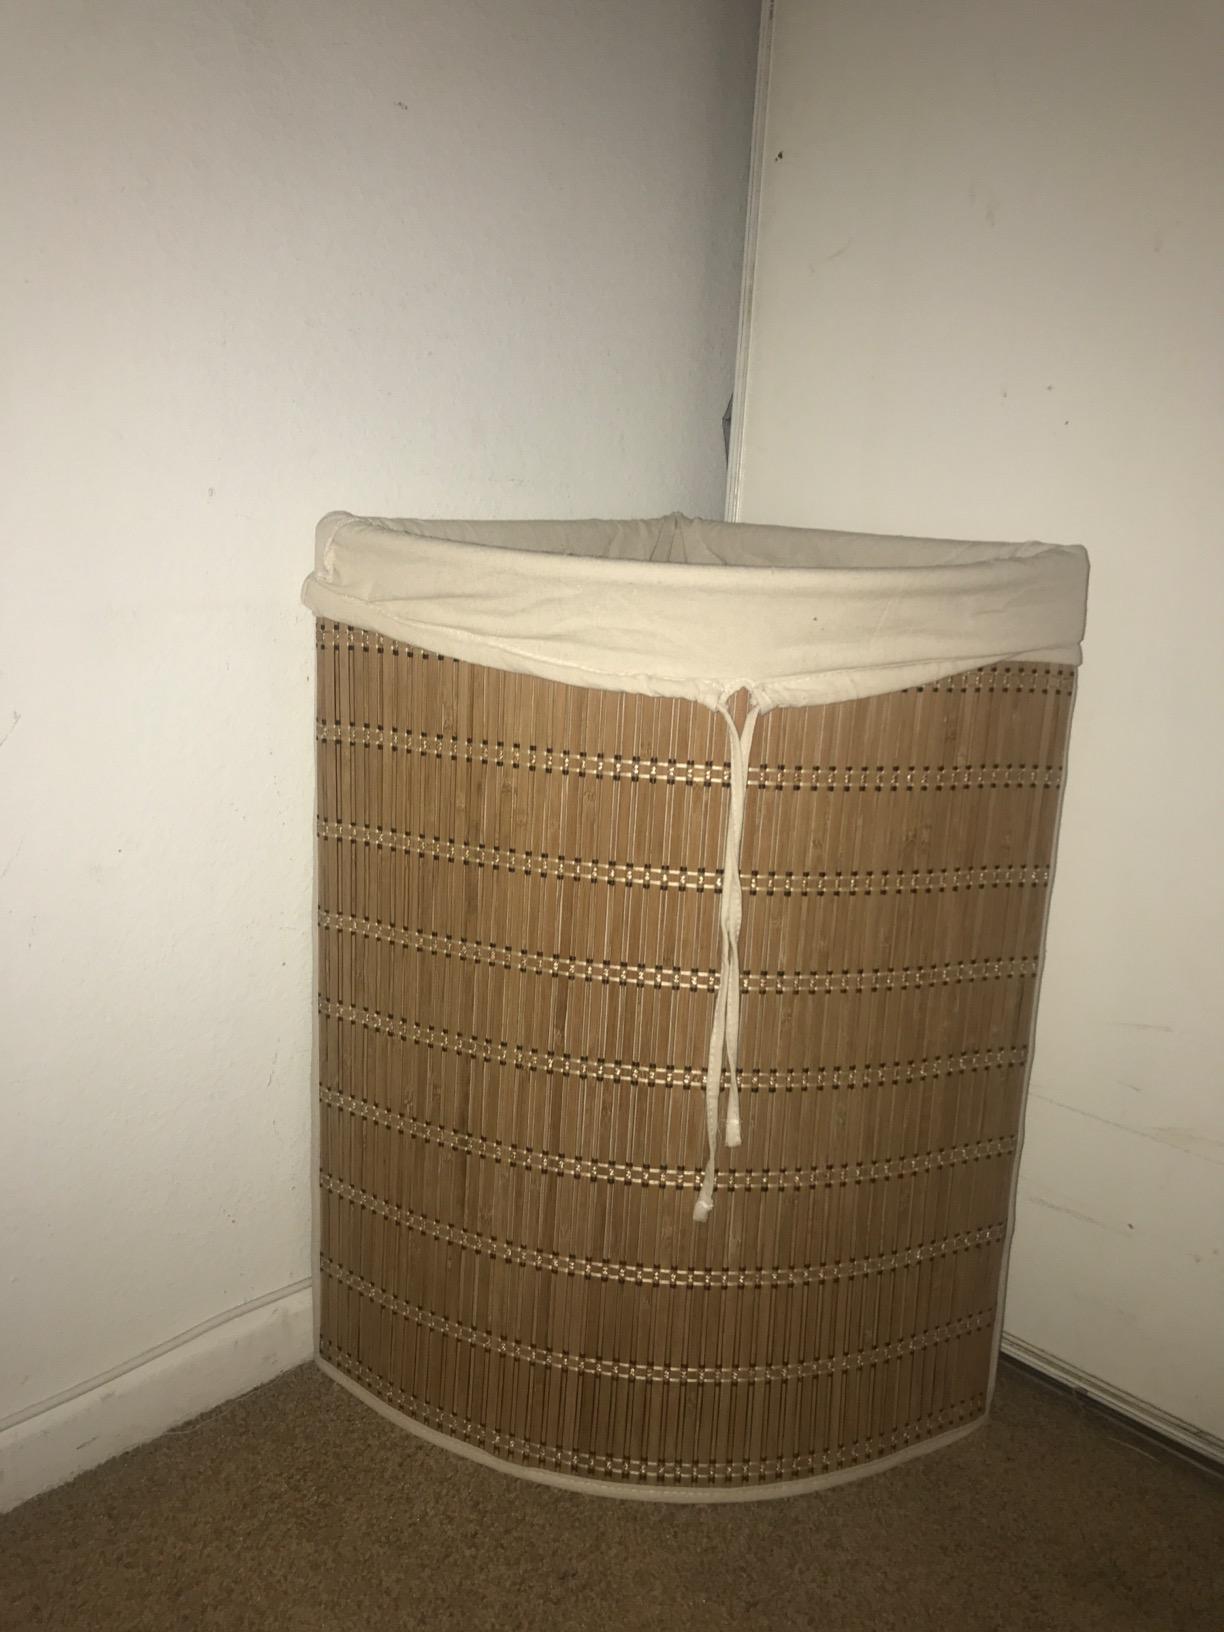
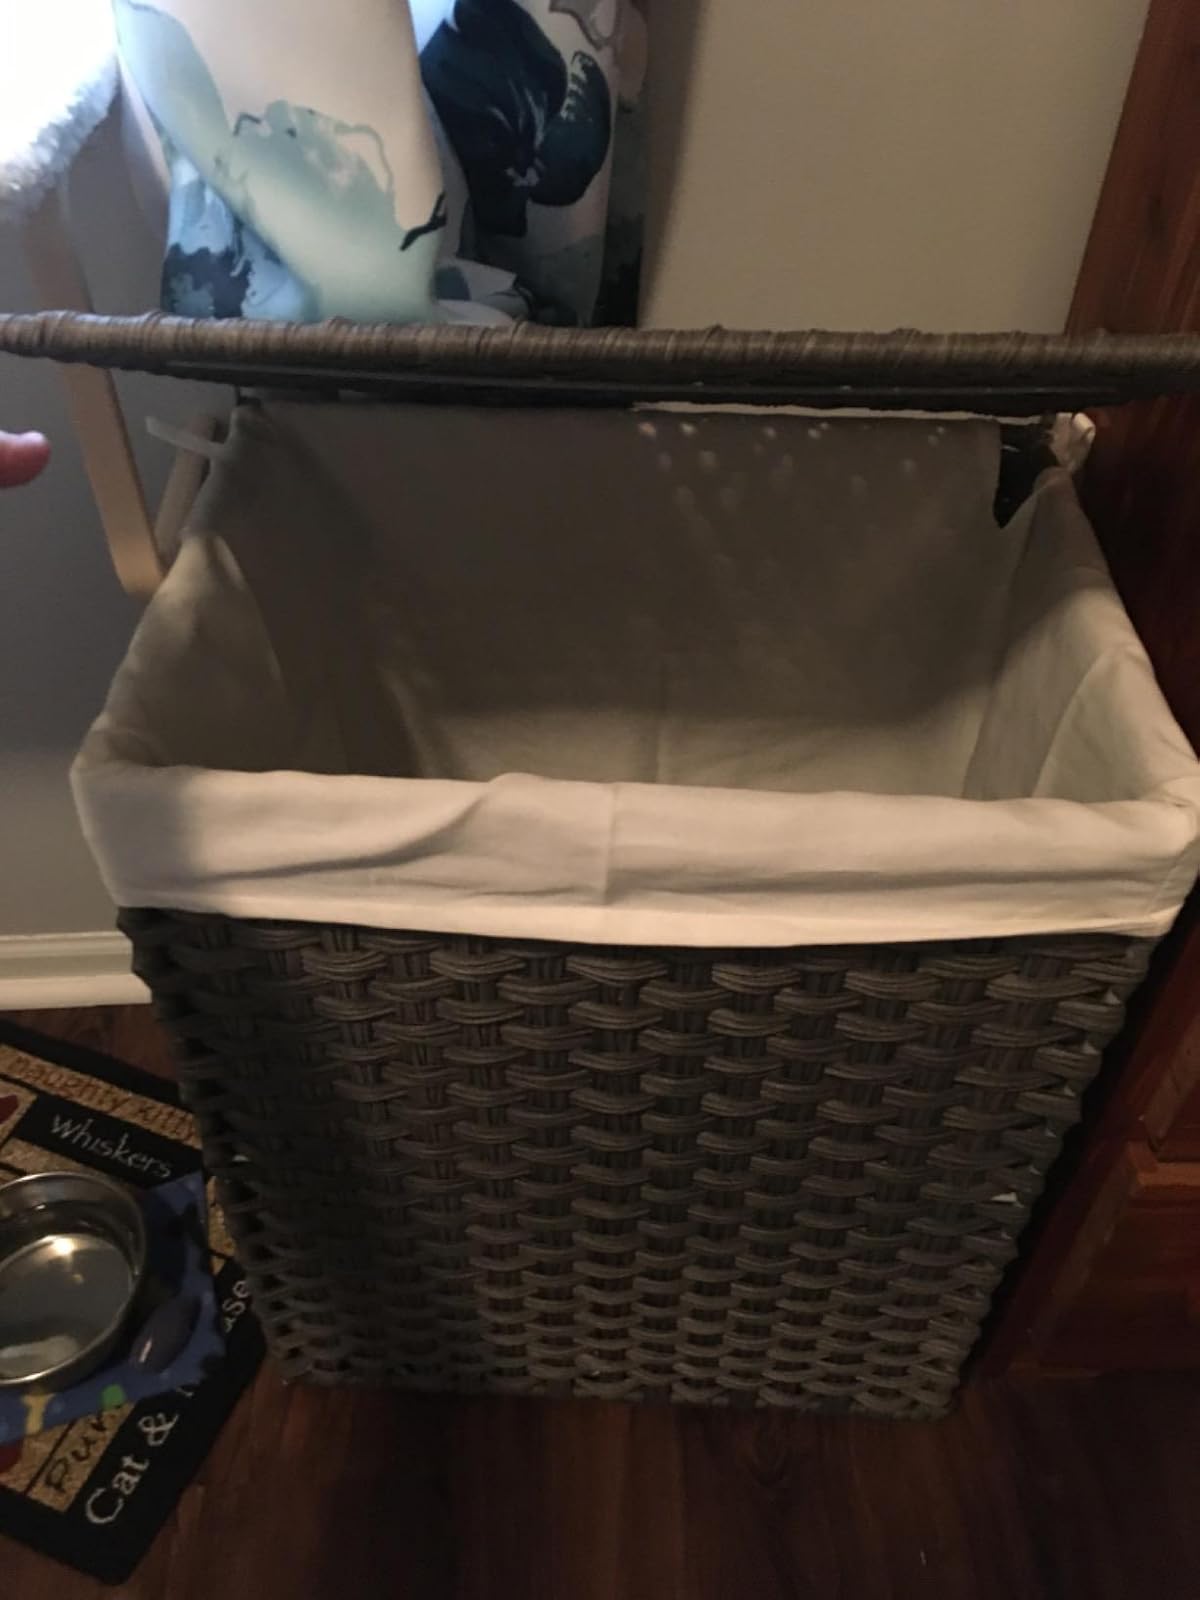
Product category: items_hamper
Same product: no